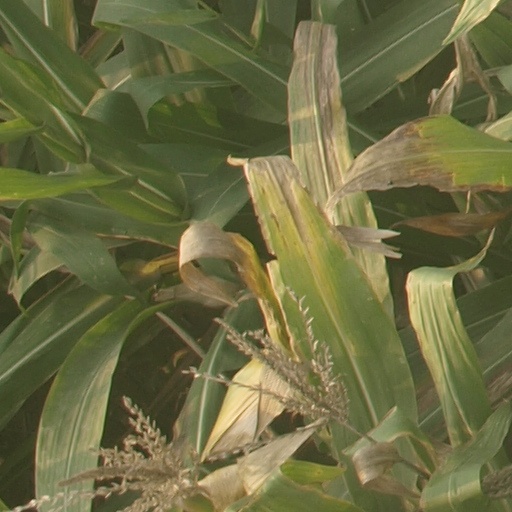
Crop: maize; corn